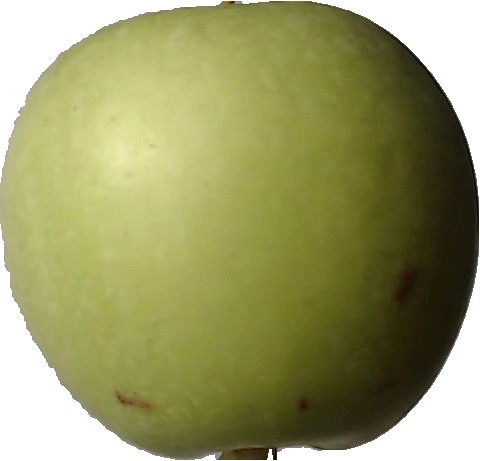
Label: apple_granny_smith_1